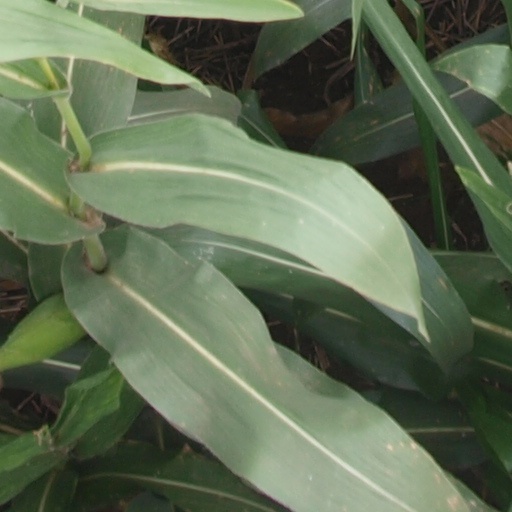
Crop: maize; corn